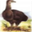
Label: bird